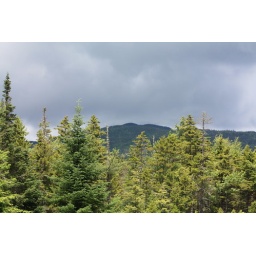
storm cloud over the mountain